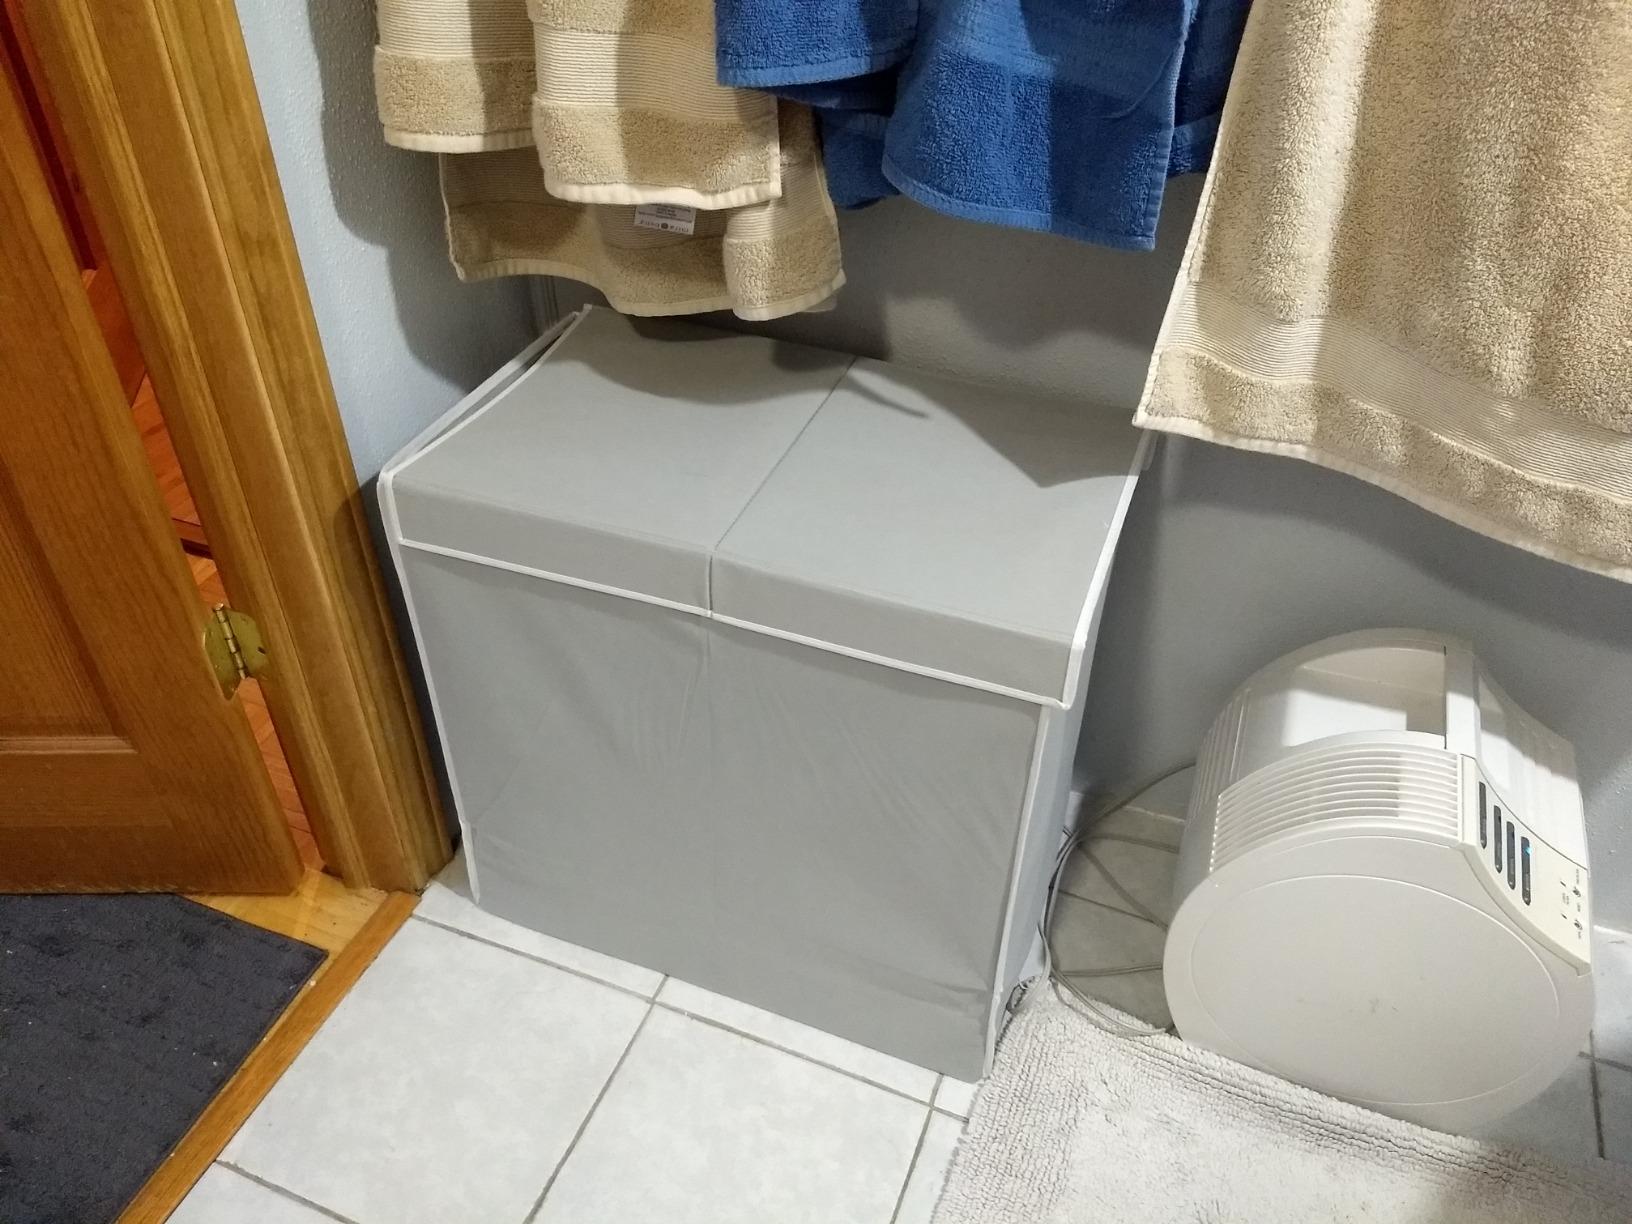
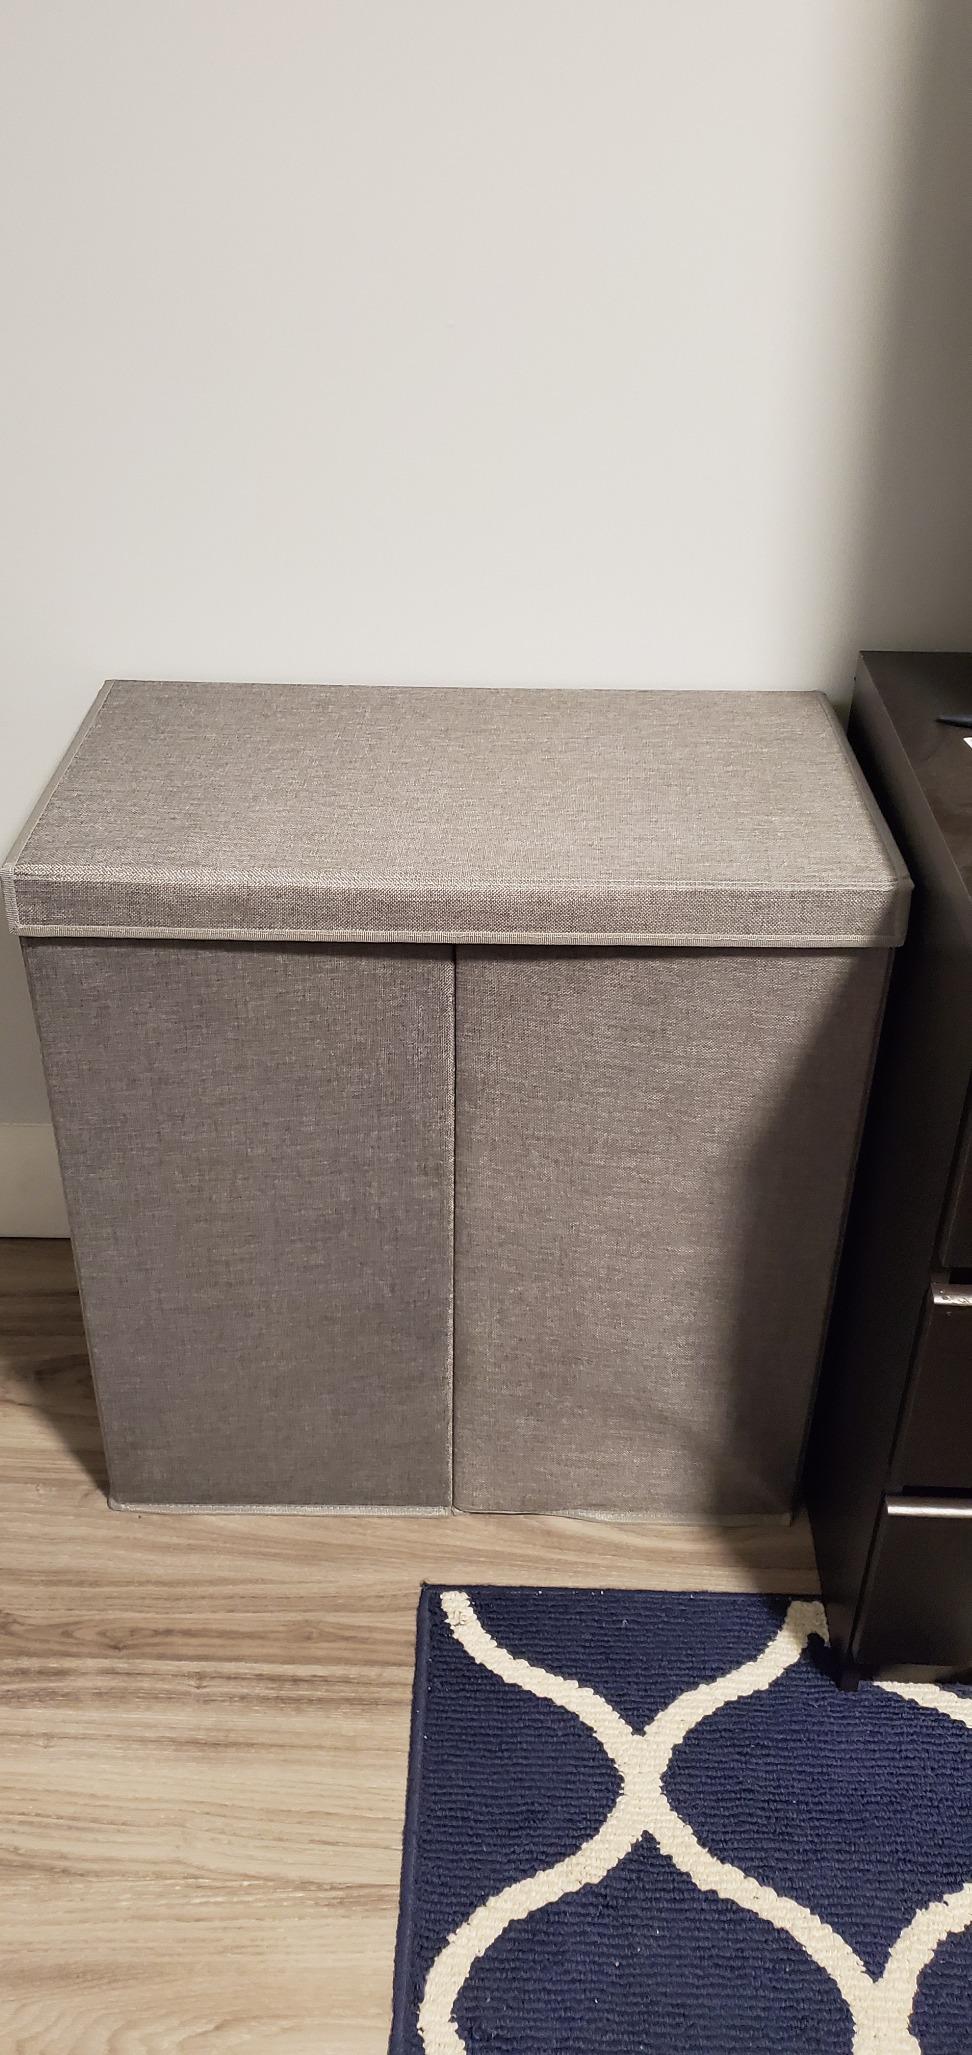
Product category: items_hamper
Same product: no